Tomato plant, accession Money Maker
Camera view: tilt-top (135 deg); turntable rotation: 60 degrees
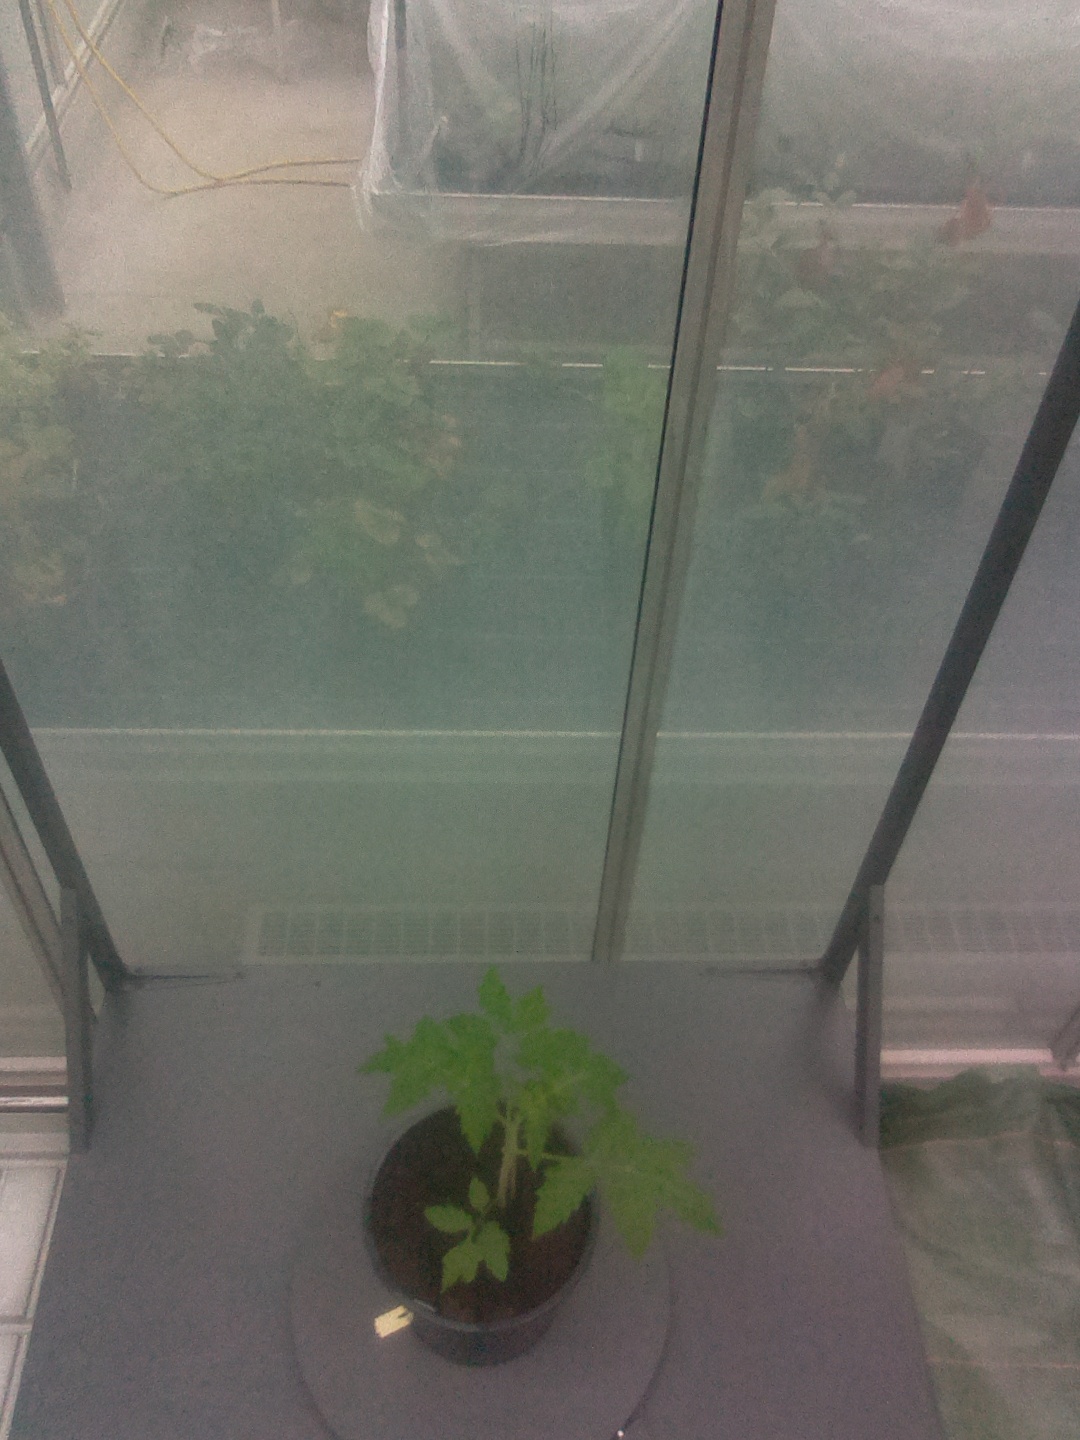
BBCH growth stage 13: 6 of true leaves visible